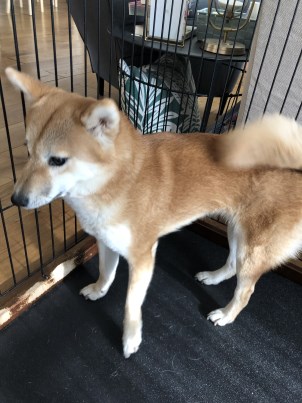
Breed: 1043-n000001-Shiba_Dog